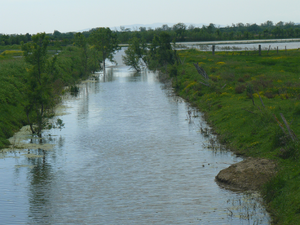
Les ""canalets"", comme celui-ci, drainent l'étang
L'étang de Capestang est une zone d'expansion de crues du fleuve Aude aménagée par l'homme. Il reste une zone humide d'un grand intérêt faunistique et floristique.